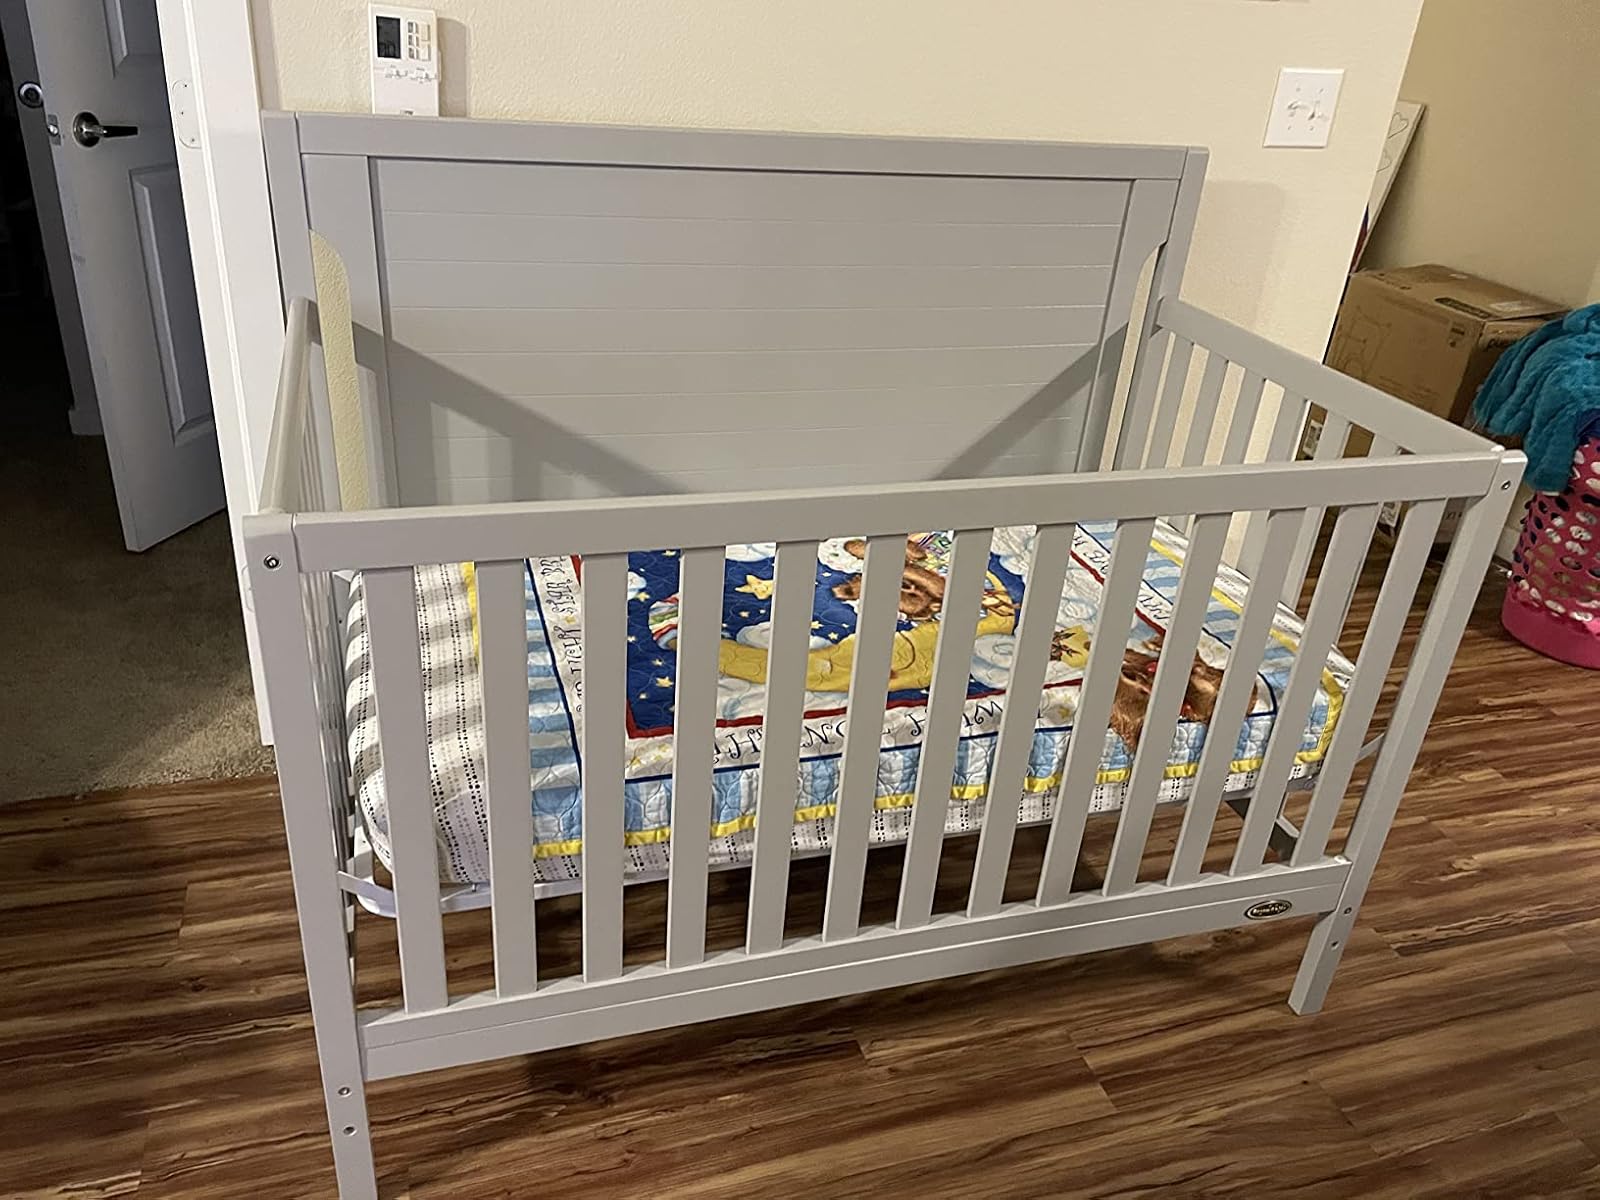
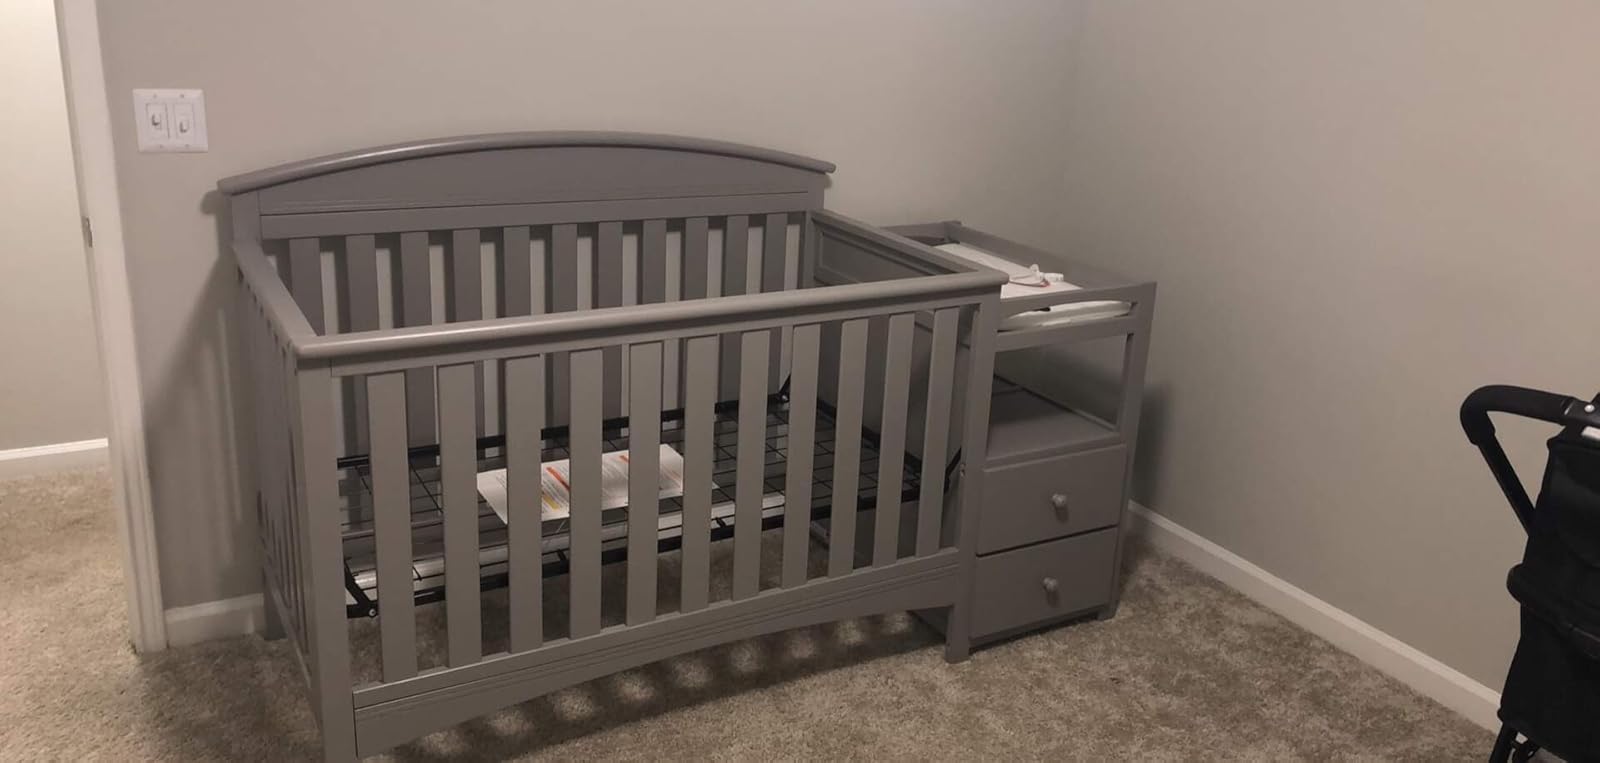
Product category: products_crib
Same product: no